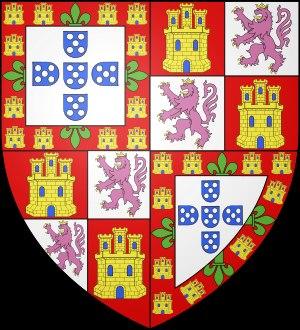
La guerre de Succession de Castille vit s'opposer, entre 1475 et 1479, les deux prétendantes au trône de Castille, Jeanne de Castille, soutenue par son époux, Alphonse V de Portugal et Louis XI de France, et Isabelle la Catholique, soutenue par son époux Ferdinand, héritier du trône d'Aragon et roi de Sicile et les grands du royaume de Castille.